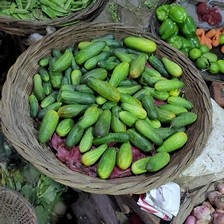
Label: cucumber